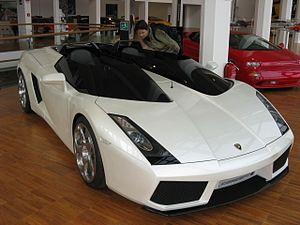
La Lamborghini Concept S est un concept-car designé par Coty Haviland, dévoilé lors du Salon international de l'automobile de Genève en 2005.